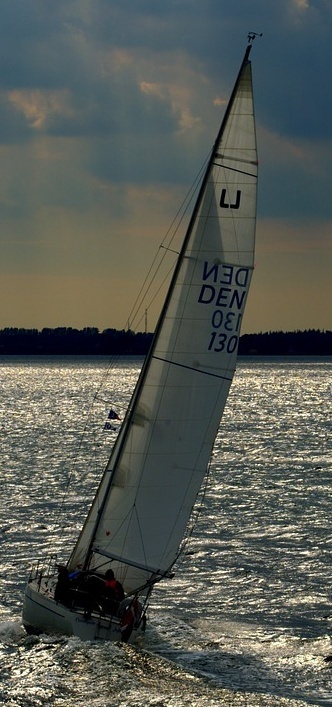
Vehicle type: Ships